Principality of Trinidad

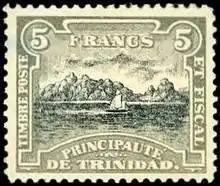
Stamp of the Principality of Trinidad, 5f, 1893

He designed postage stamps, a national flag and coat of arms, and established a chivalric order, the Cross of Trinidad. He bought a schooner to transport colonists, appointed M. Le Comte De la Boissiere as Secretary of State, and opened a consular office at 217 West 36th Street in New York City. He issued government bonds to finance the construction of infrastructure on the island.